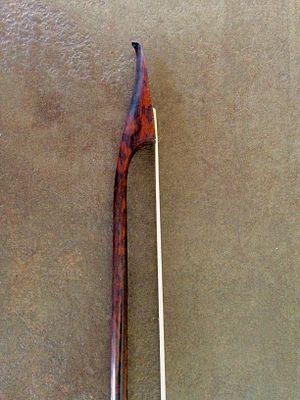
Baroque bow XVIII century made by Jean-Luc Tauziède, 2014 - Head
Le violon baroque est un terme contemporain désignant le violon dans sa forme utilisée durant la période baroque et jusqu'à la fin du XVIIIᵉ siècle, période à partir de laquelle l'instrument subit de profondes transformations.